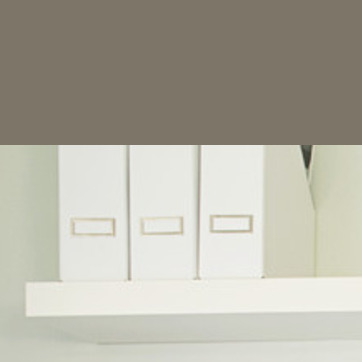
Material: paper